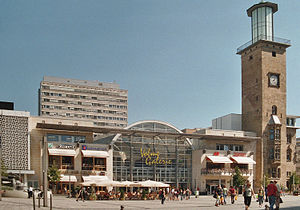
Hagen
Rådhuspladsen i Hagen
Hagen er en by i Tyskland i delstaten Nordrhein-Westfalen med cirka 188.814 indbyggere. Byen ligger i den sydøstlige del af Ruhr-distriktet, 16 km syd for Dortmund, hvor floderne Lenne, Volme og Ennepe munder ud i floden Ruhr.